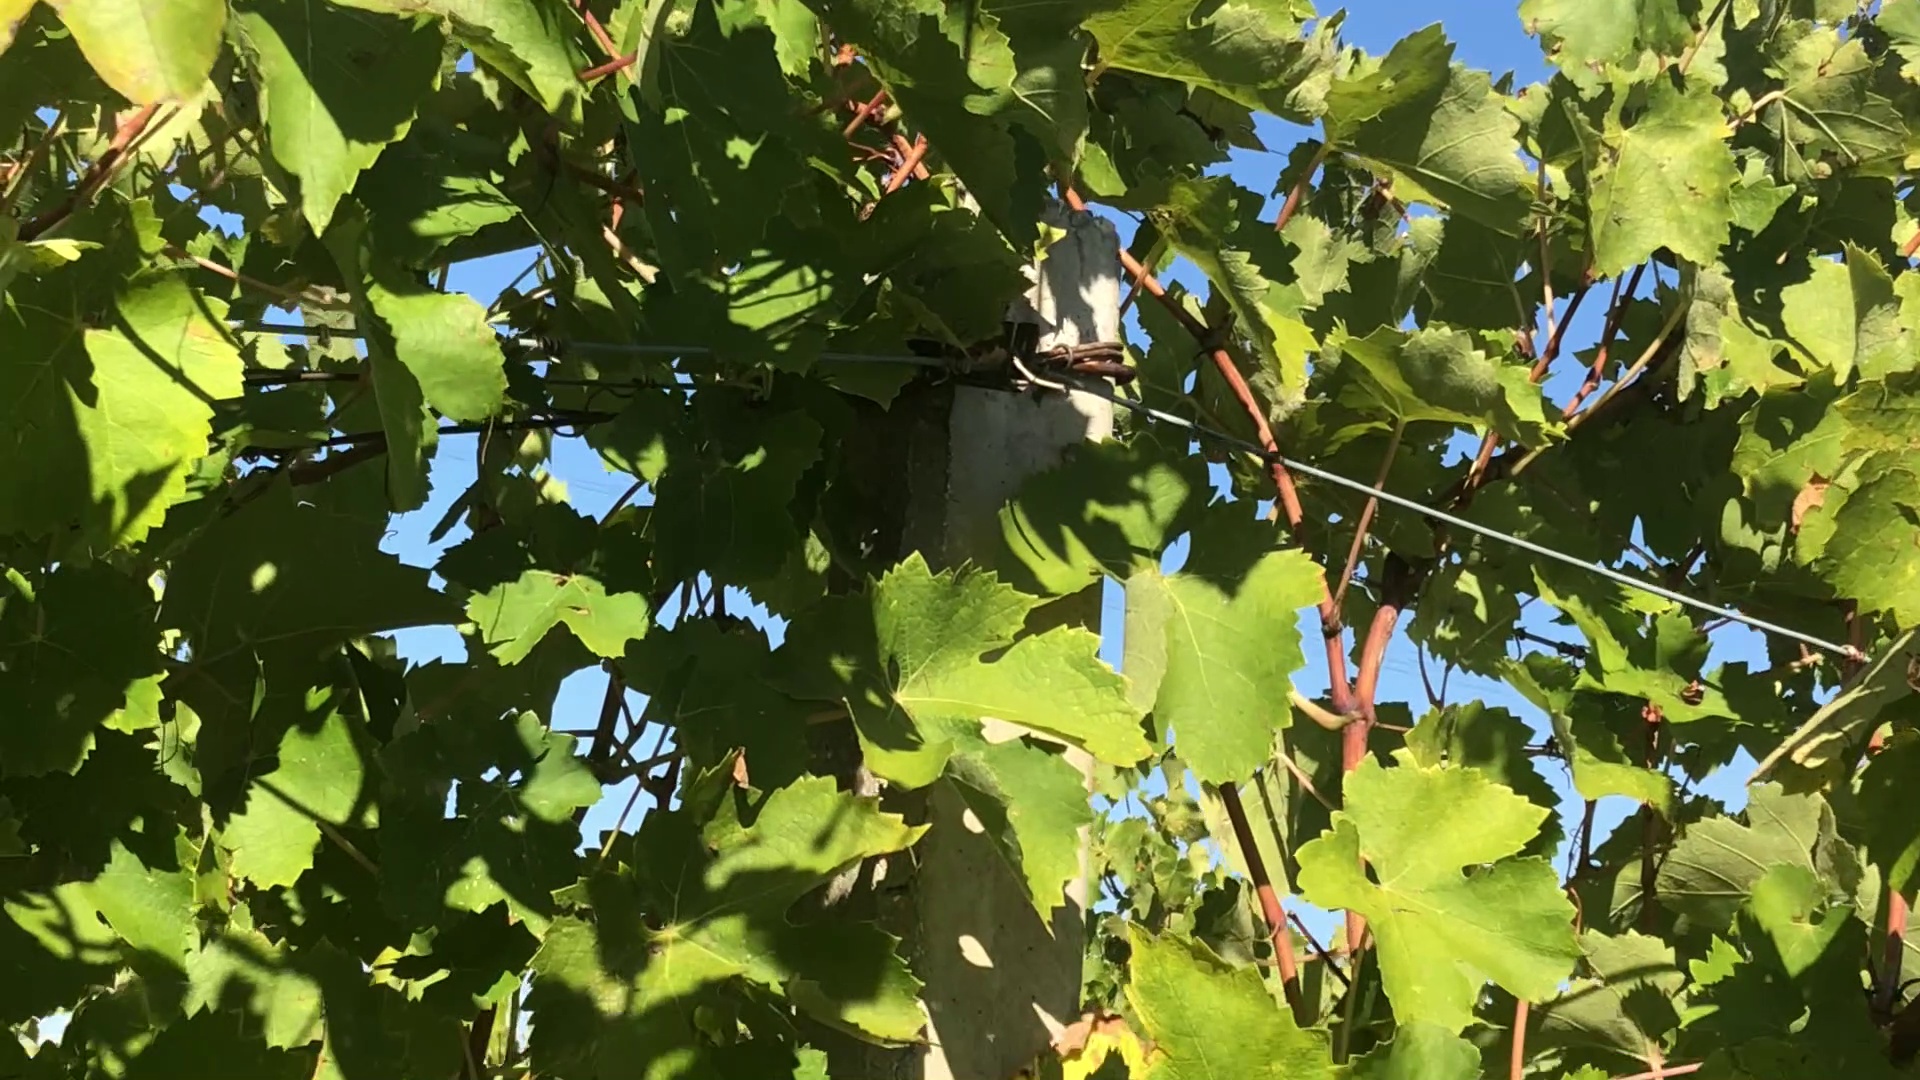
Label: healthy